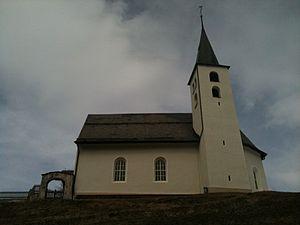
Tschappina est une commune suisse du canton des Grisons, située dans la région de Viamala.